Asia Culture Center

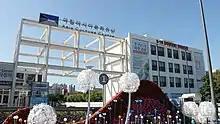
outside

The Asia Culture Center, also referred to as ACC, is located in Gwangju, South Korea. It was opened in November 2015 after more than 10 years of planning and development. The opening was attended by 700 people, including South Korean Prime Minister Hwang Kyo-ahn. It consists of five main buildings: the ACC Culture Exchange; the ACC Children; the ACC Archive & Research; the ACC Creation; and the ACC Theater. The center is a member of South Korea's Ministry of Culture, Sports and Tourism(MCST). The Center was established for the advancement of understanding and cooperation between different Asian countries.